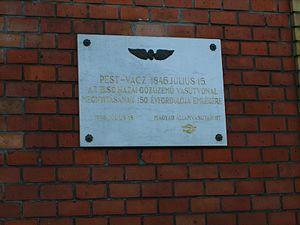
La gare de Budapest-Nyugati est l'une des trois grandes gares ferroviaires de Budapest. Nyugati pályaudvar signifie littéralement « gare de l'Ouest » en français. La gare de Budapest-Nyugati dessert à la fois le nord de la capitale hongroise, c'est-à-dire les localités du coude du Danube, mais aussi l'axe Sud-Est, vers Szolnok, Cegléd et Szeged. Sa façade conçue par les ateliers Eiffel donne sur le Nagykörút et Nyugati tér.